Spring Fever (1982 film)

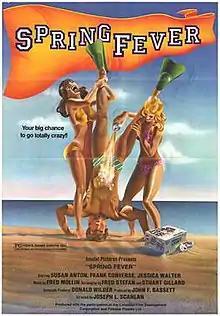
Theatrical release poster.

Spring Fever is a 1982 film directed by Joseph L. Scanlan, set in the world of competitive tennis. It was produced by Amulet Pictures with the participation of the Canadian Film Development Corporation and Famous Players Limited. The original title for the film was "Sneakers", but was changed to "Spring Fever" when released.